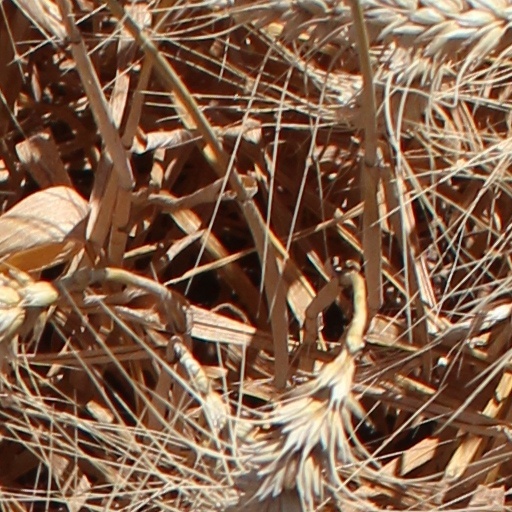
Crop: wheat